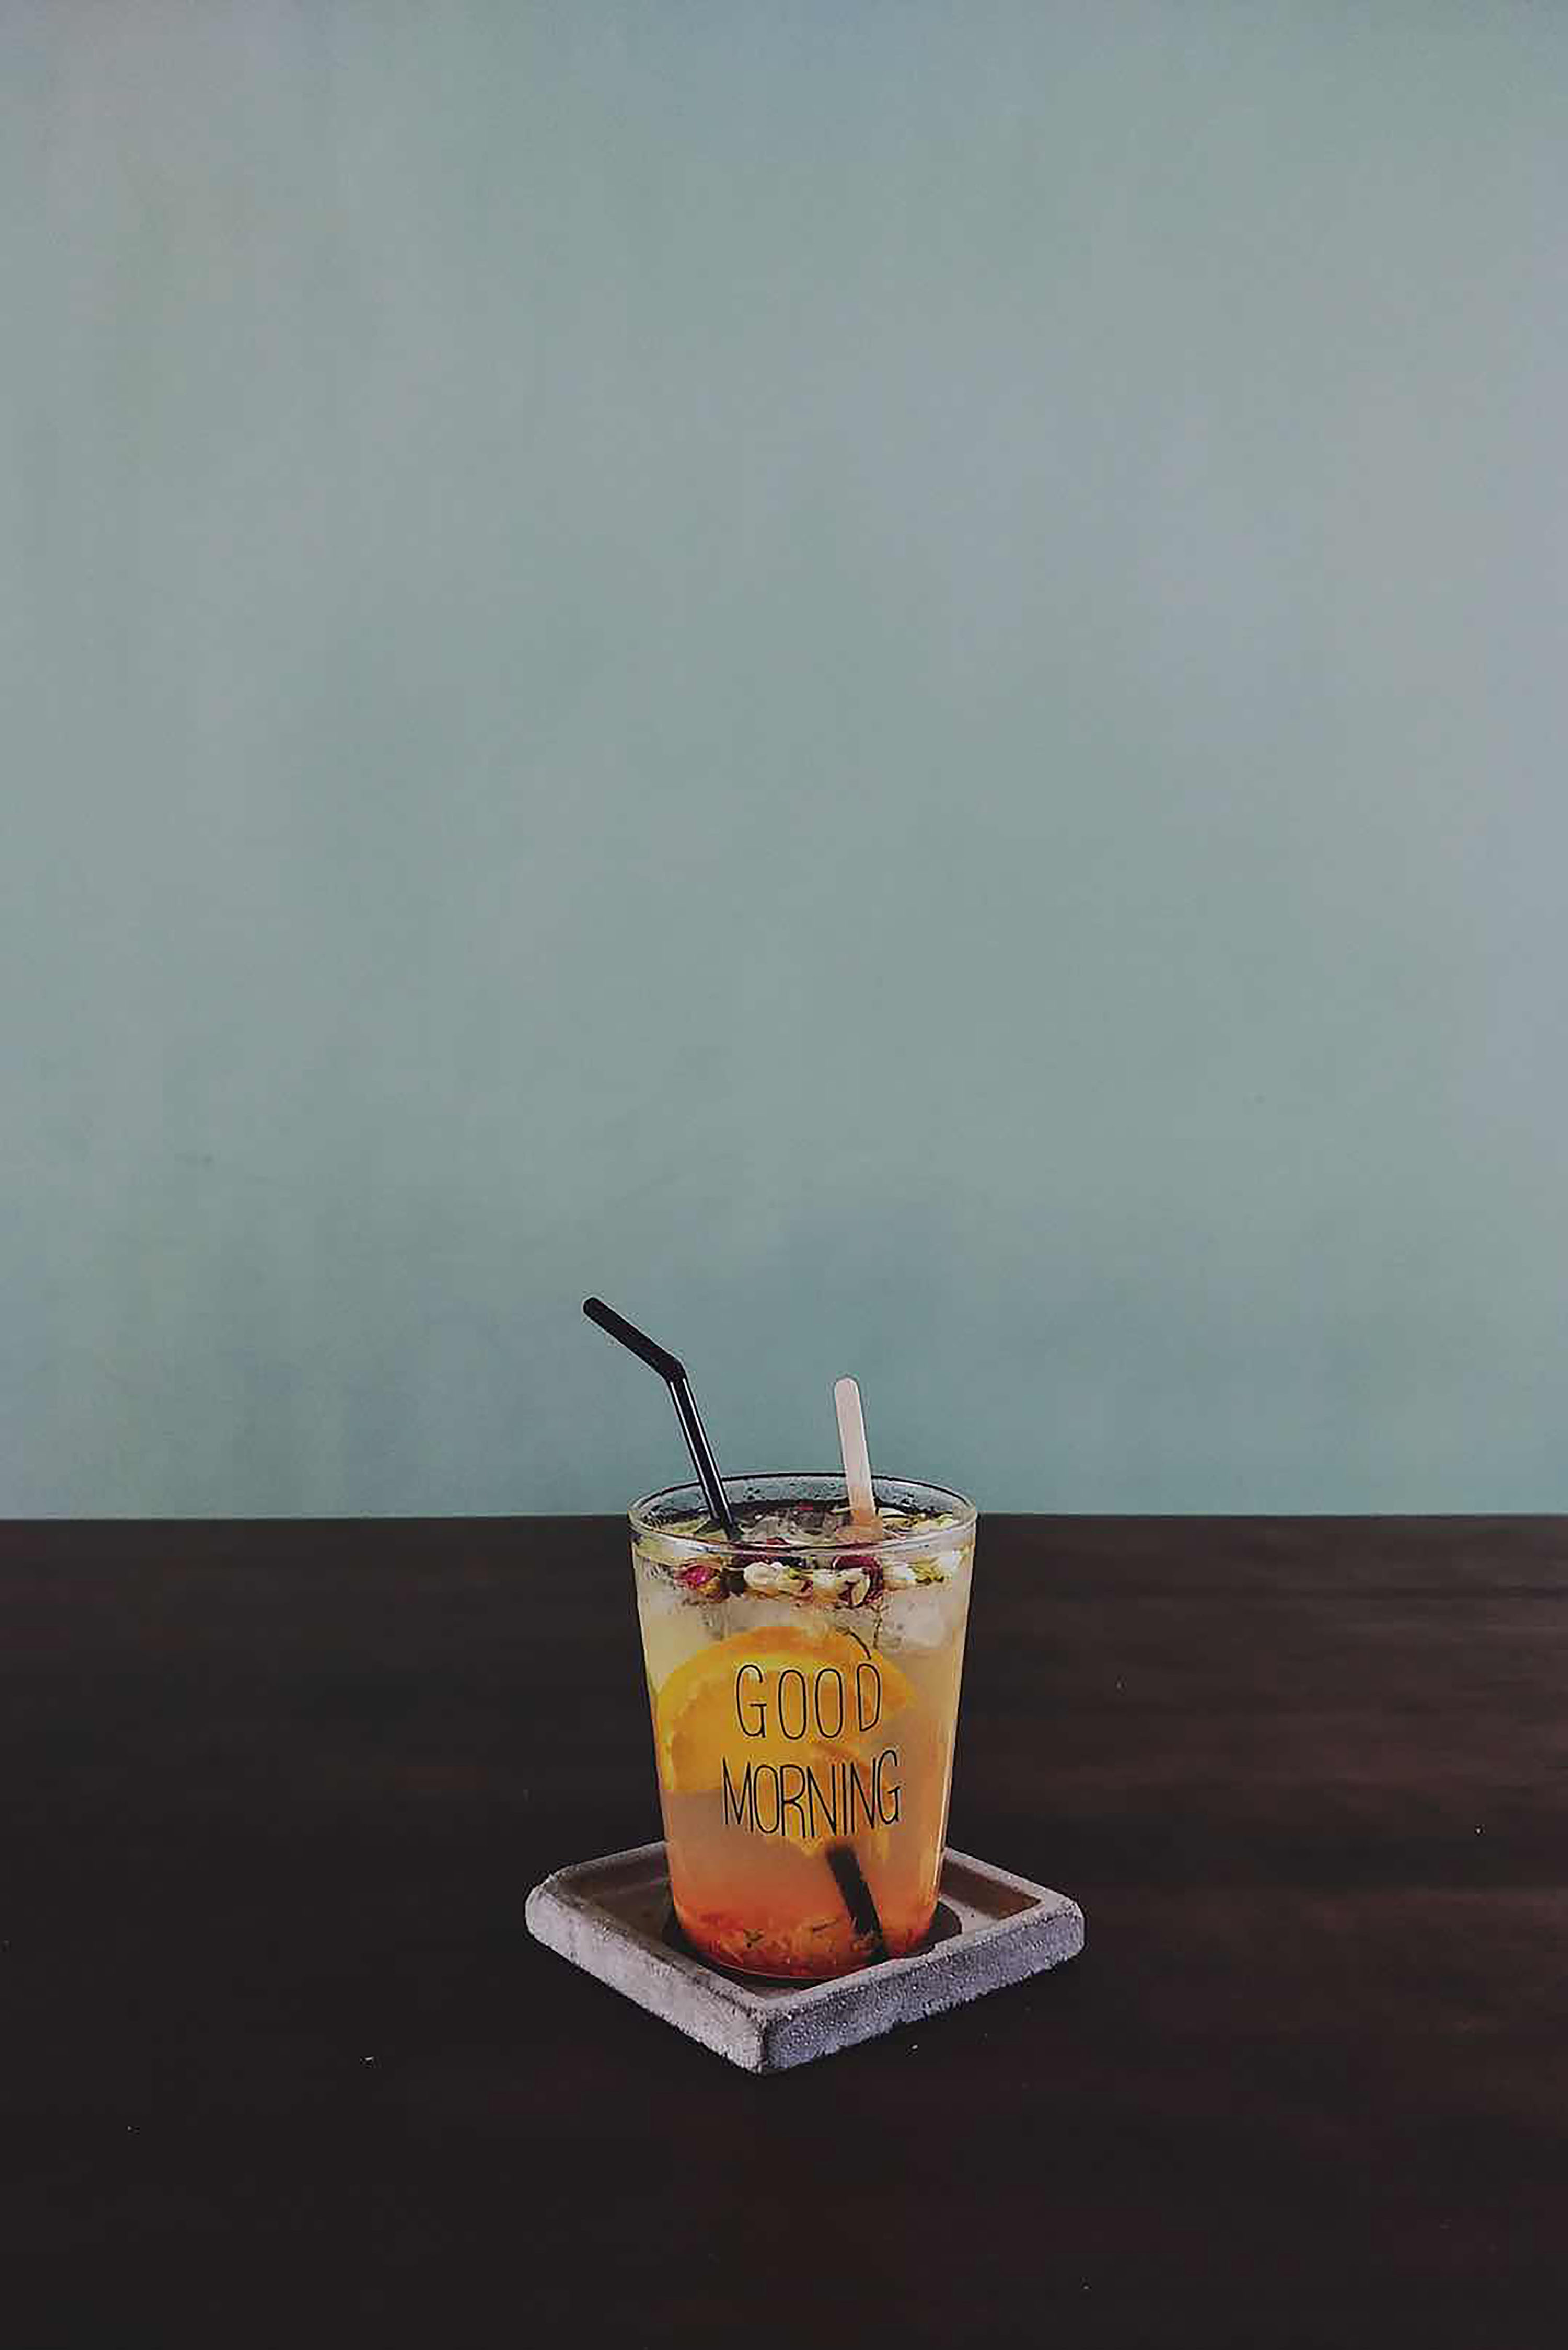
drink, drinking straw, still life photography, mai tai